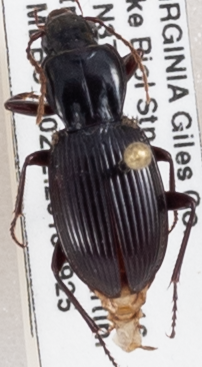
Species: Pterostichus tristis
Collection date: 2018-09-25
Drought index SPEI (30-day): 1.594
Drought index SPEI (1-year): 1.69
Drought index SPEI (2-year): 1.594